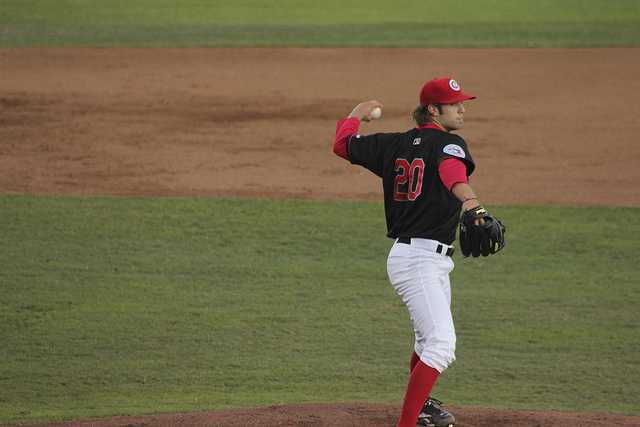
cầu thủ ném bóng đang luyện tập ném bóng ở trên sân